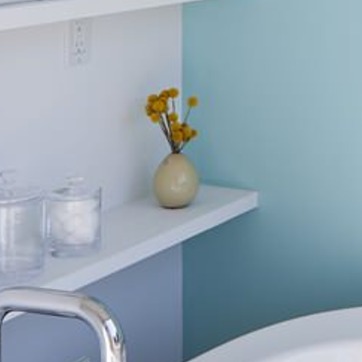
Material: ceramic